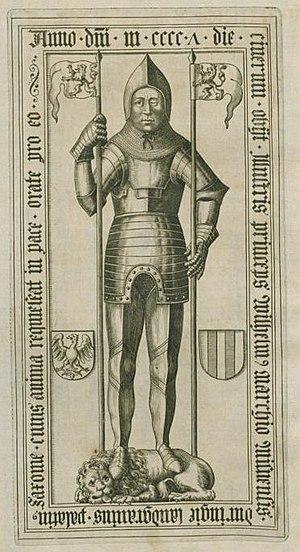
Guillaume Iᵉʳ de Misnie, dit le Borgne, né le 19 décembre 1343 à Dresde et mort le 9 février 1407 au château de Grimma, est margrave de Misnie, appartenant à la Maison de Wettin.